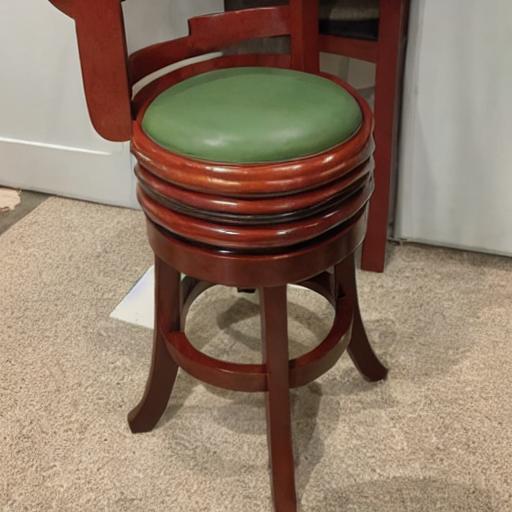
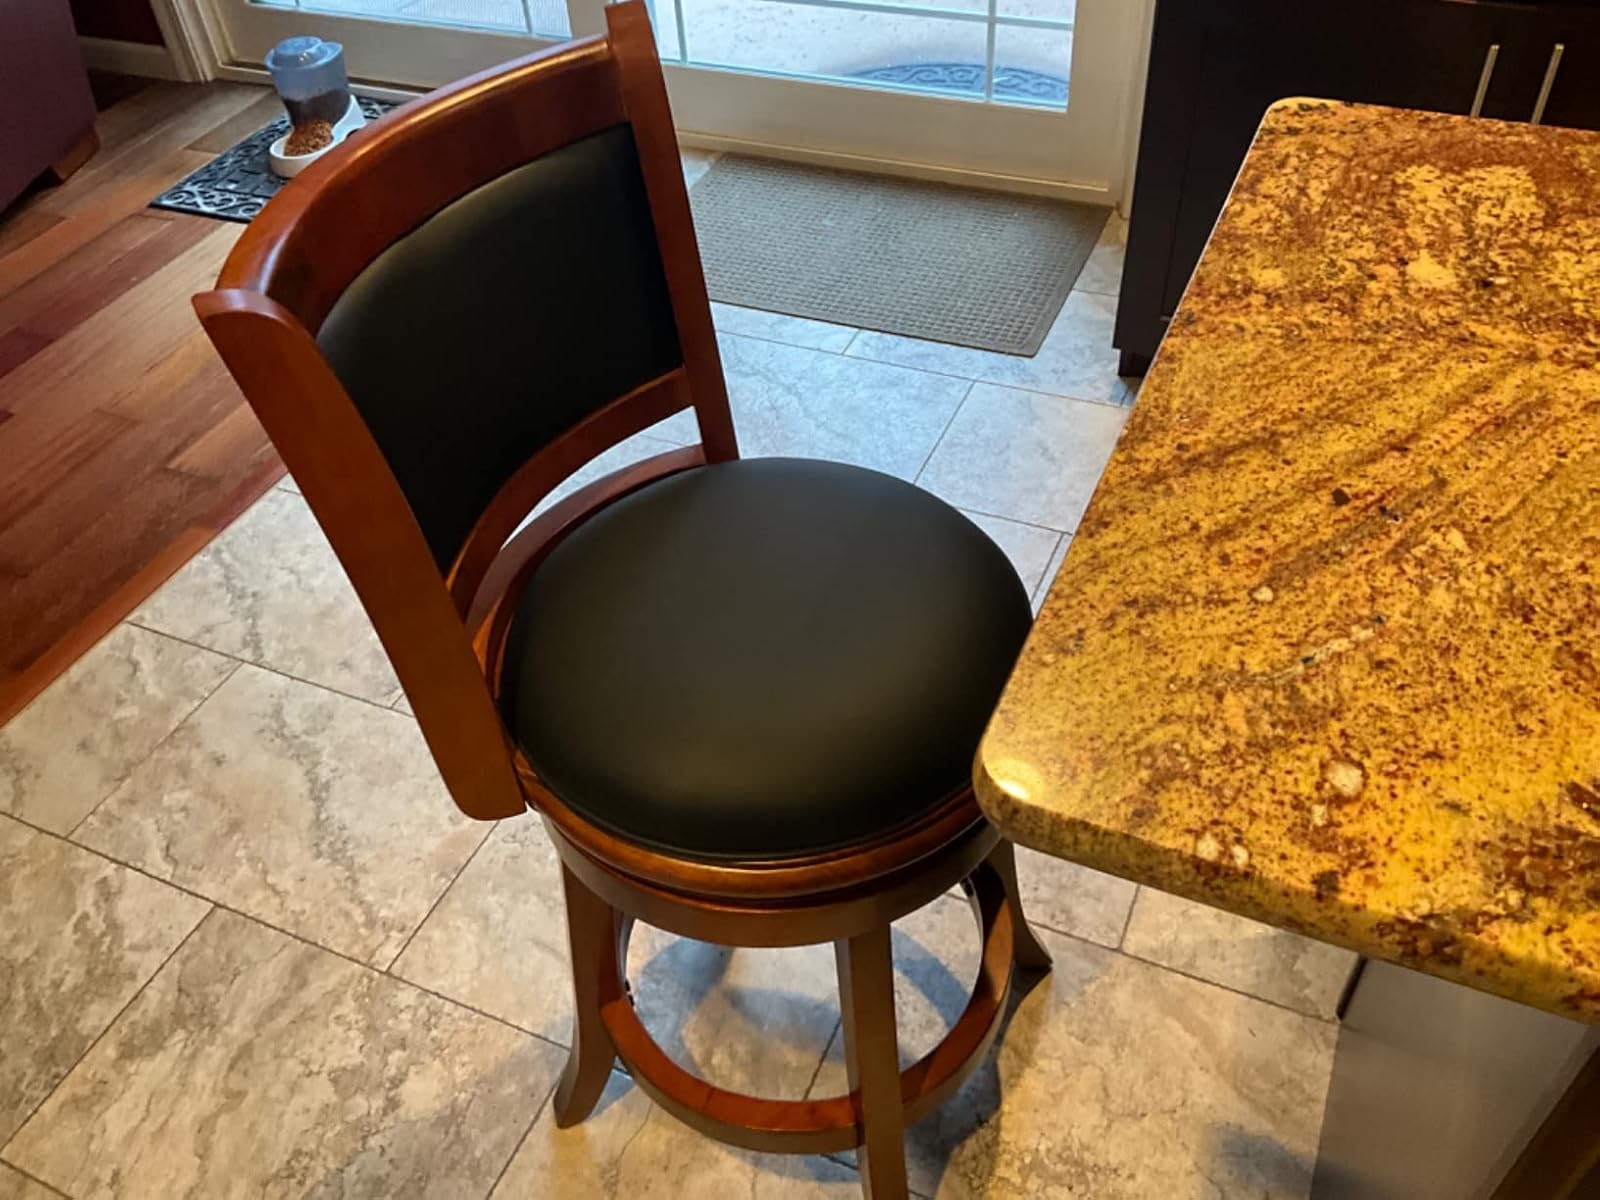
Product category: stool
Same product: no